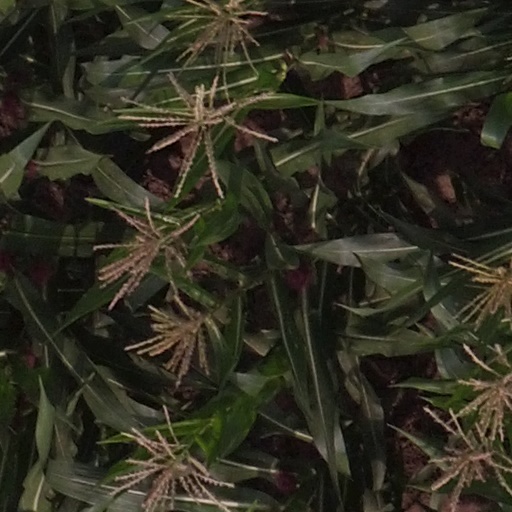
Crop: maize; corn